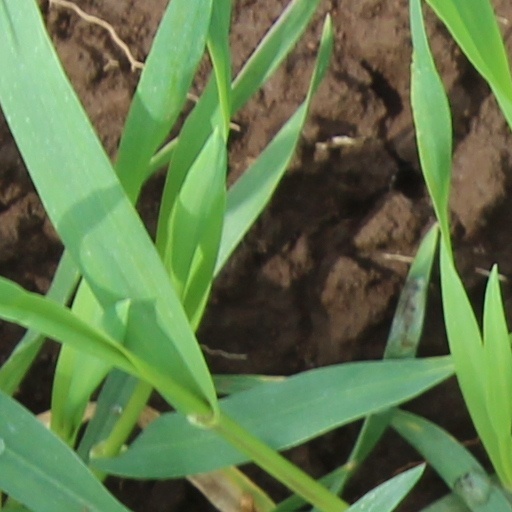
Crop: wheat